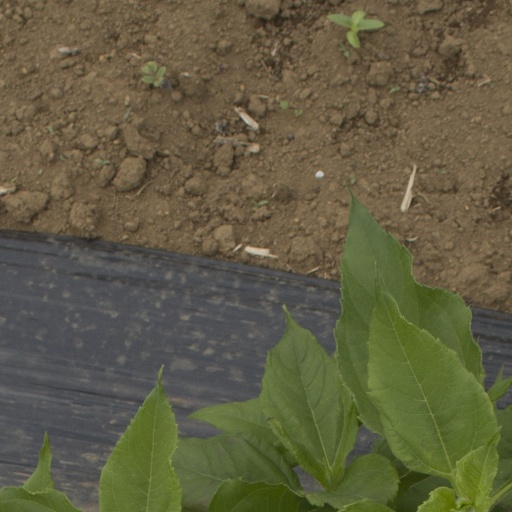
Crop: Jerusalem artichoke